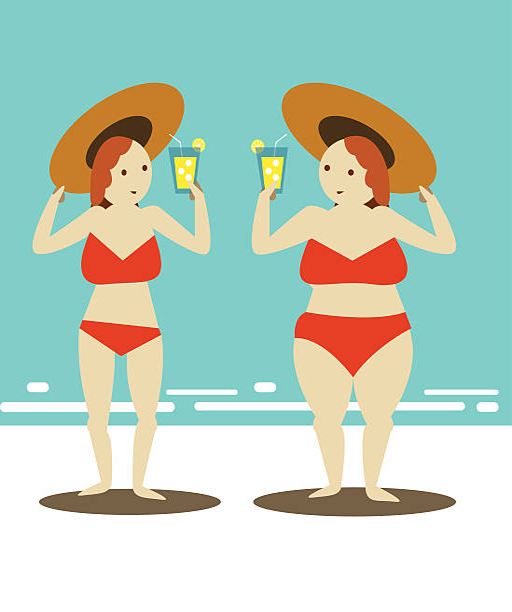
women relaxing on the beach with lemon juice .